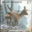
Label: deer